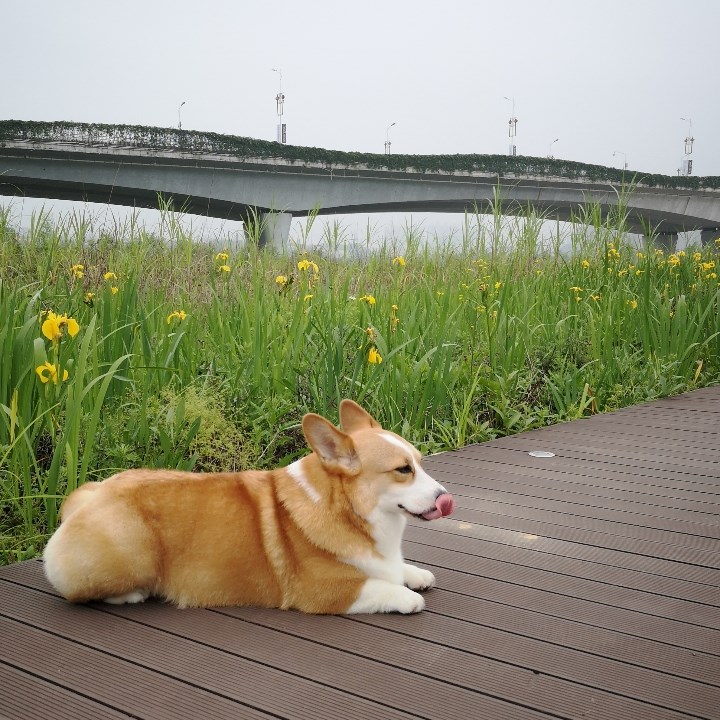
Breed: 2909-n000116-Cardigan